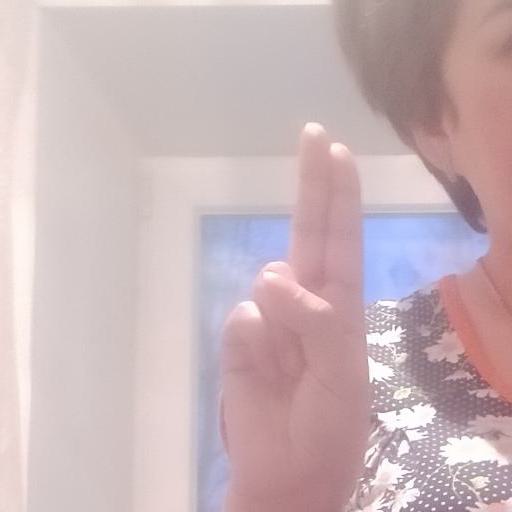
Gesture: two_up